Green–Left Coalition

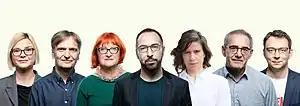
All seven MPs of the Green-Left Coalition, elected at the 2020 Croatian parliamentary election.

For the 2019 European Parliament election and upcoming July 2020 national parliamentary election in Croatia, members of the political alliance continue to collaborate. For the 2020 parliamentary election, the coalition changed its name into the current one. In the upcoming elections the coalition began rising in the polls from the start of campaign and receiving media coverage on daily basis. In June 2020 independent MP Bojan Glavašević joined the We Can! – Political Platform and the coalition parliamentary election list.